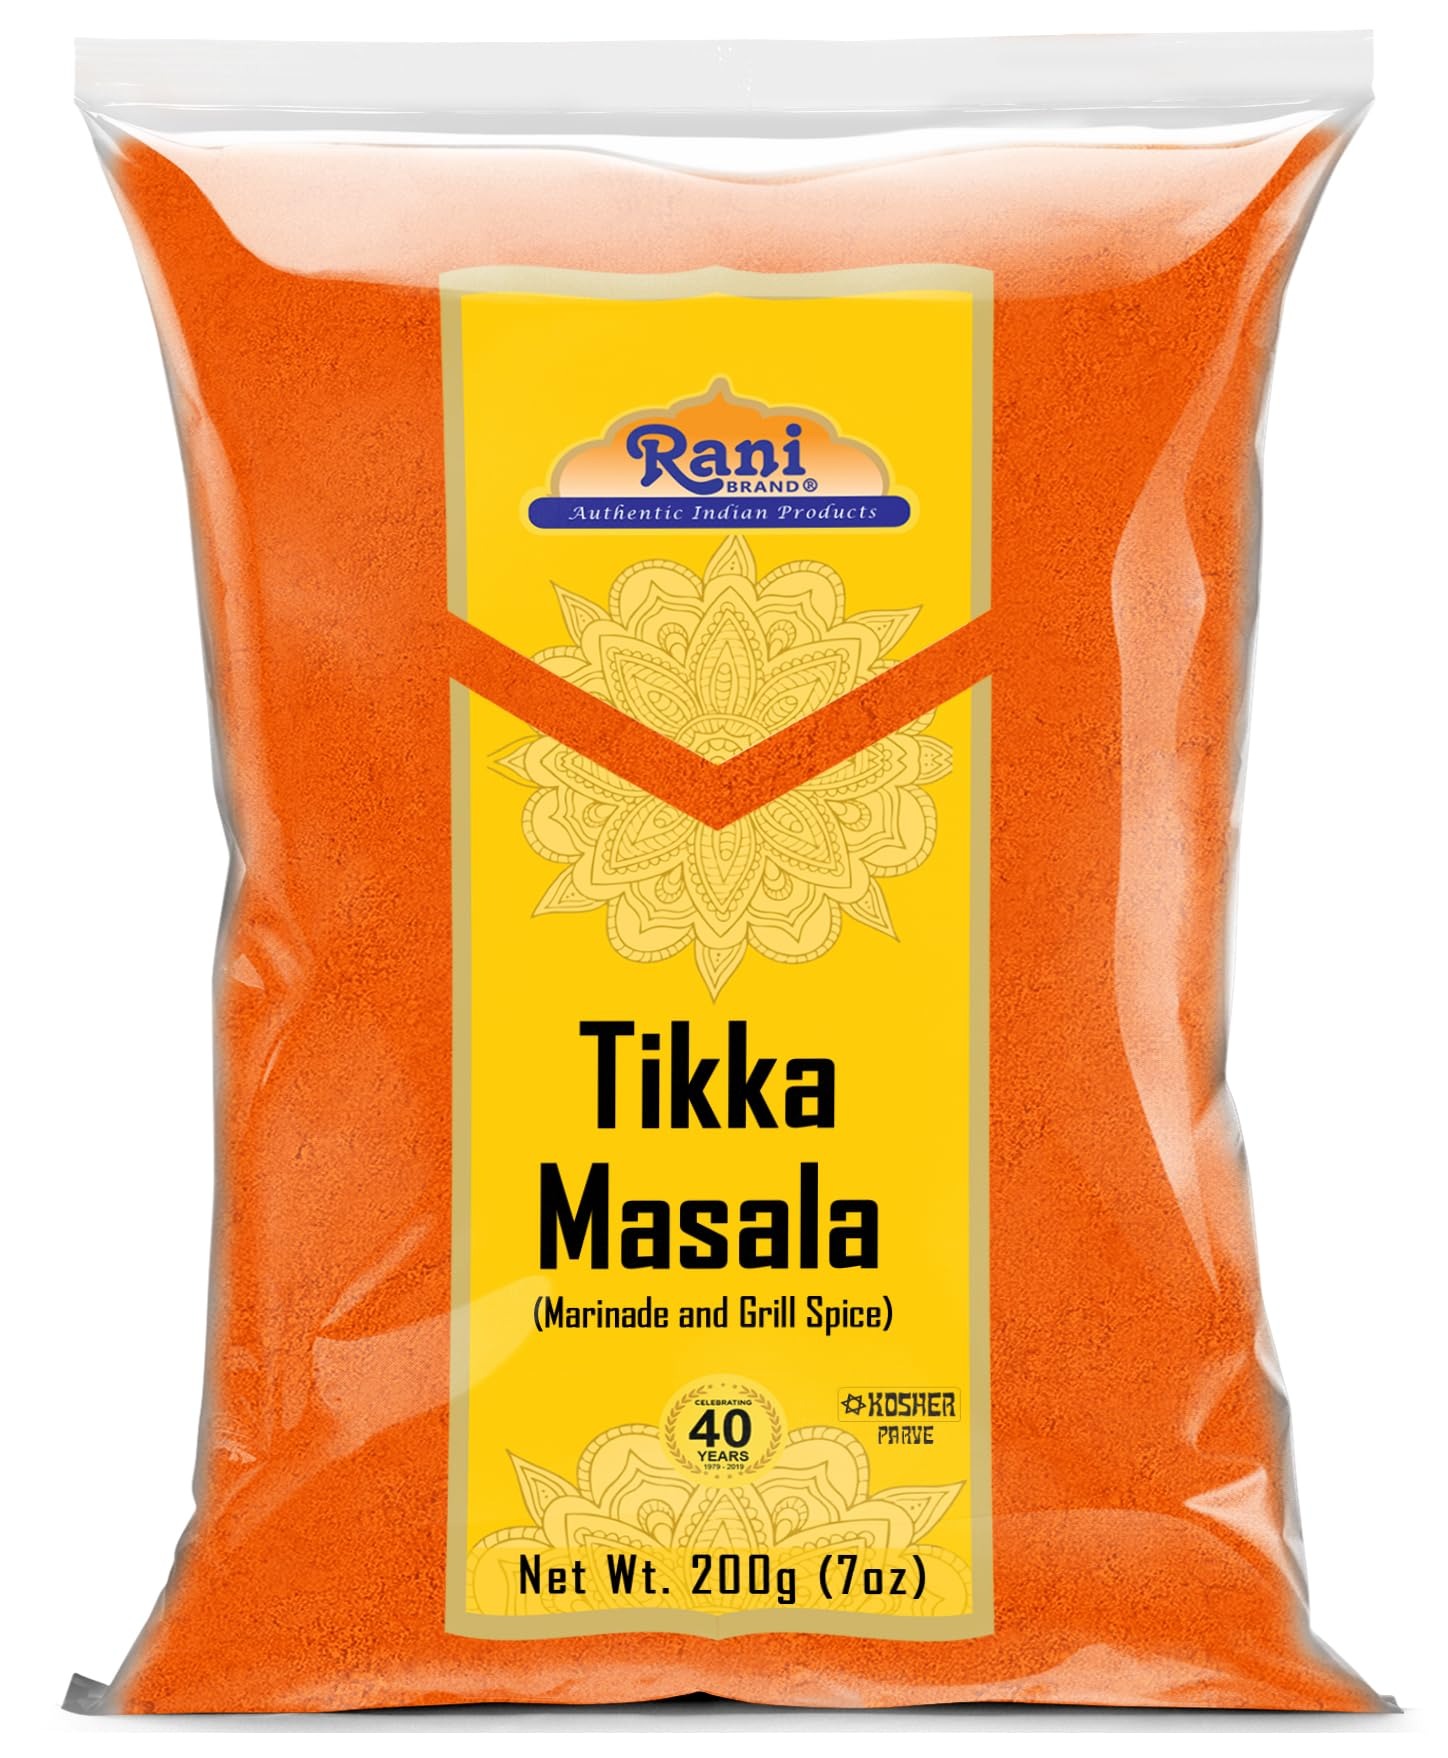
Item Name: Rani Tikka Masala Indian 7-Spice Blend 7oz (200g) ~ All Natural | Salt-Free | Vegan | No Colors | Gluten Friendly | NON-GMO | Indian Origin
Bullet Point 1: You'll LOVE our Tikka Masala by Rani Brand--Here's Why:
Bullet Point 2: 🍗100% Natural, Non-GMO, No Preservatives, Vegan, Gluten Friendly PREMIUM Gourmet Food Grade Spice.
Bullet Point 3: 🍗Can be used as a rub or to create curry. Used to to make Chicken Tikka Masala, curry vegetables or our favorite Paneer (Indian Cheese)!
Bullet Point 4: 🍗Rani is a USA based company selling spices for over 40 years, buy with confidence! Packed in a no barrier Plastic Bag, let us tell you how important that is when using this, potent of all Indian Spices!
Bullet Point 5: 🍗7 Spice Blend! Alternative Name: (English) Marinade & Grill Spice Blend, Net Wt. 7oz (200g), Product of India
Product Description: <b>Tikka Masala</b>A Little History! <br> The state of Punjab is particularly famous for its Tandoori cuisine, which uses large clay ovens to barbecue meat dishes, breads and creamy lentil stews. Meat, poultry, and seafood are marinated in a mixture of yogurt and Tandoori Masala, and then baked in the traditional clay oven, barbecue grill, or conventional oven. The blend has a fragrant spicy aroma, which is both hot and sour in taste combining strong overtones of cumin and coriander. <br>
Value: 7.0
Unit: Ounce

Price: 10.49